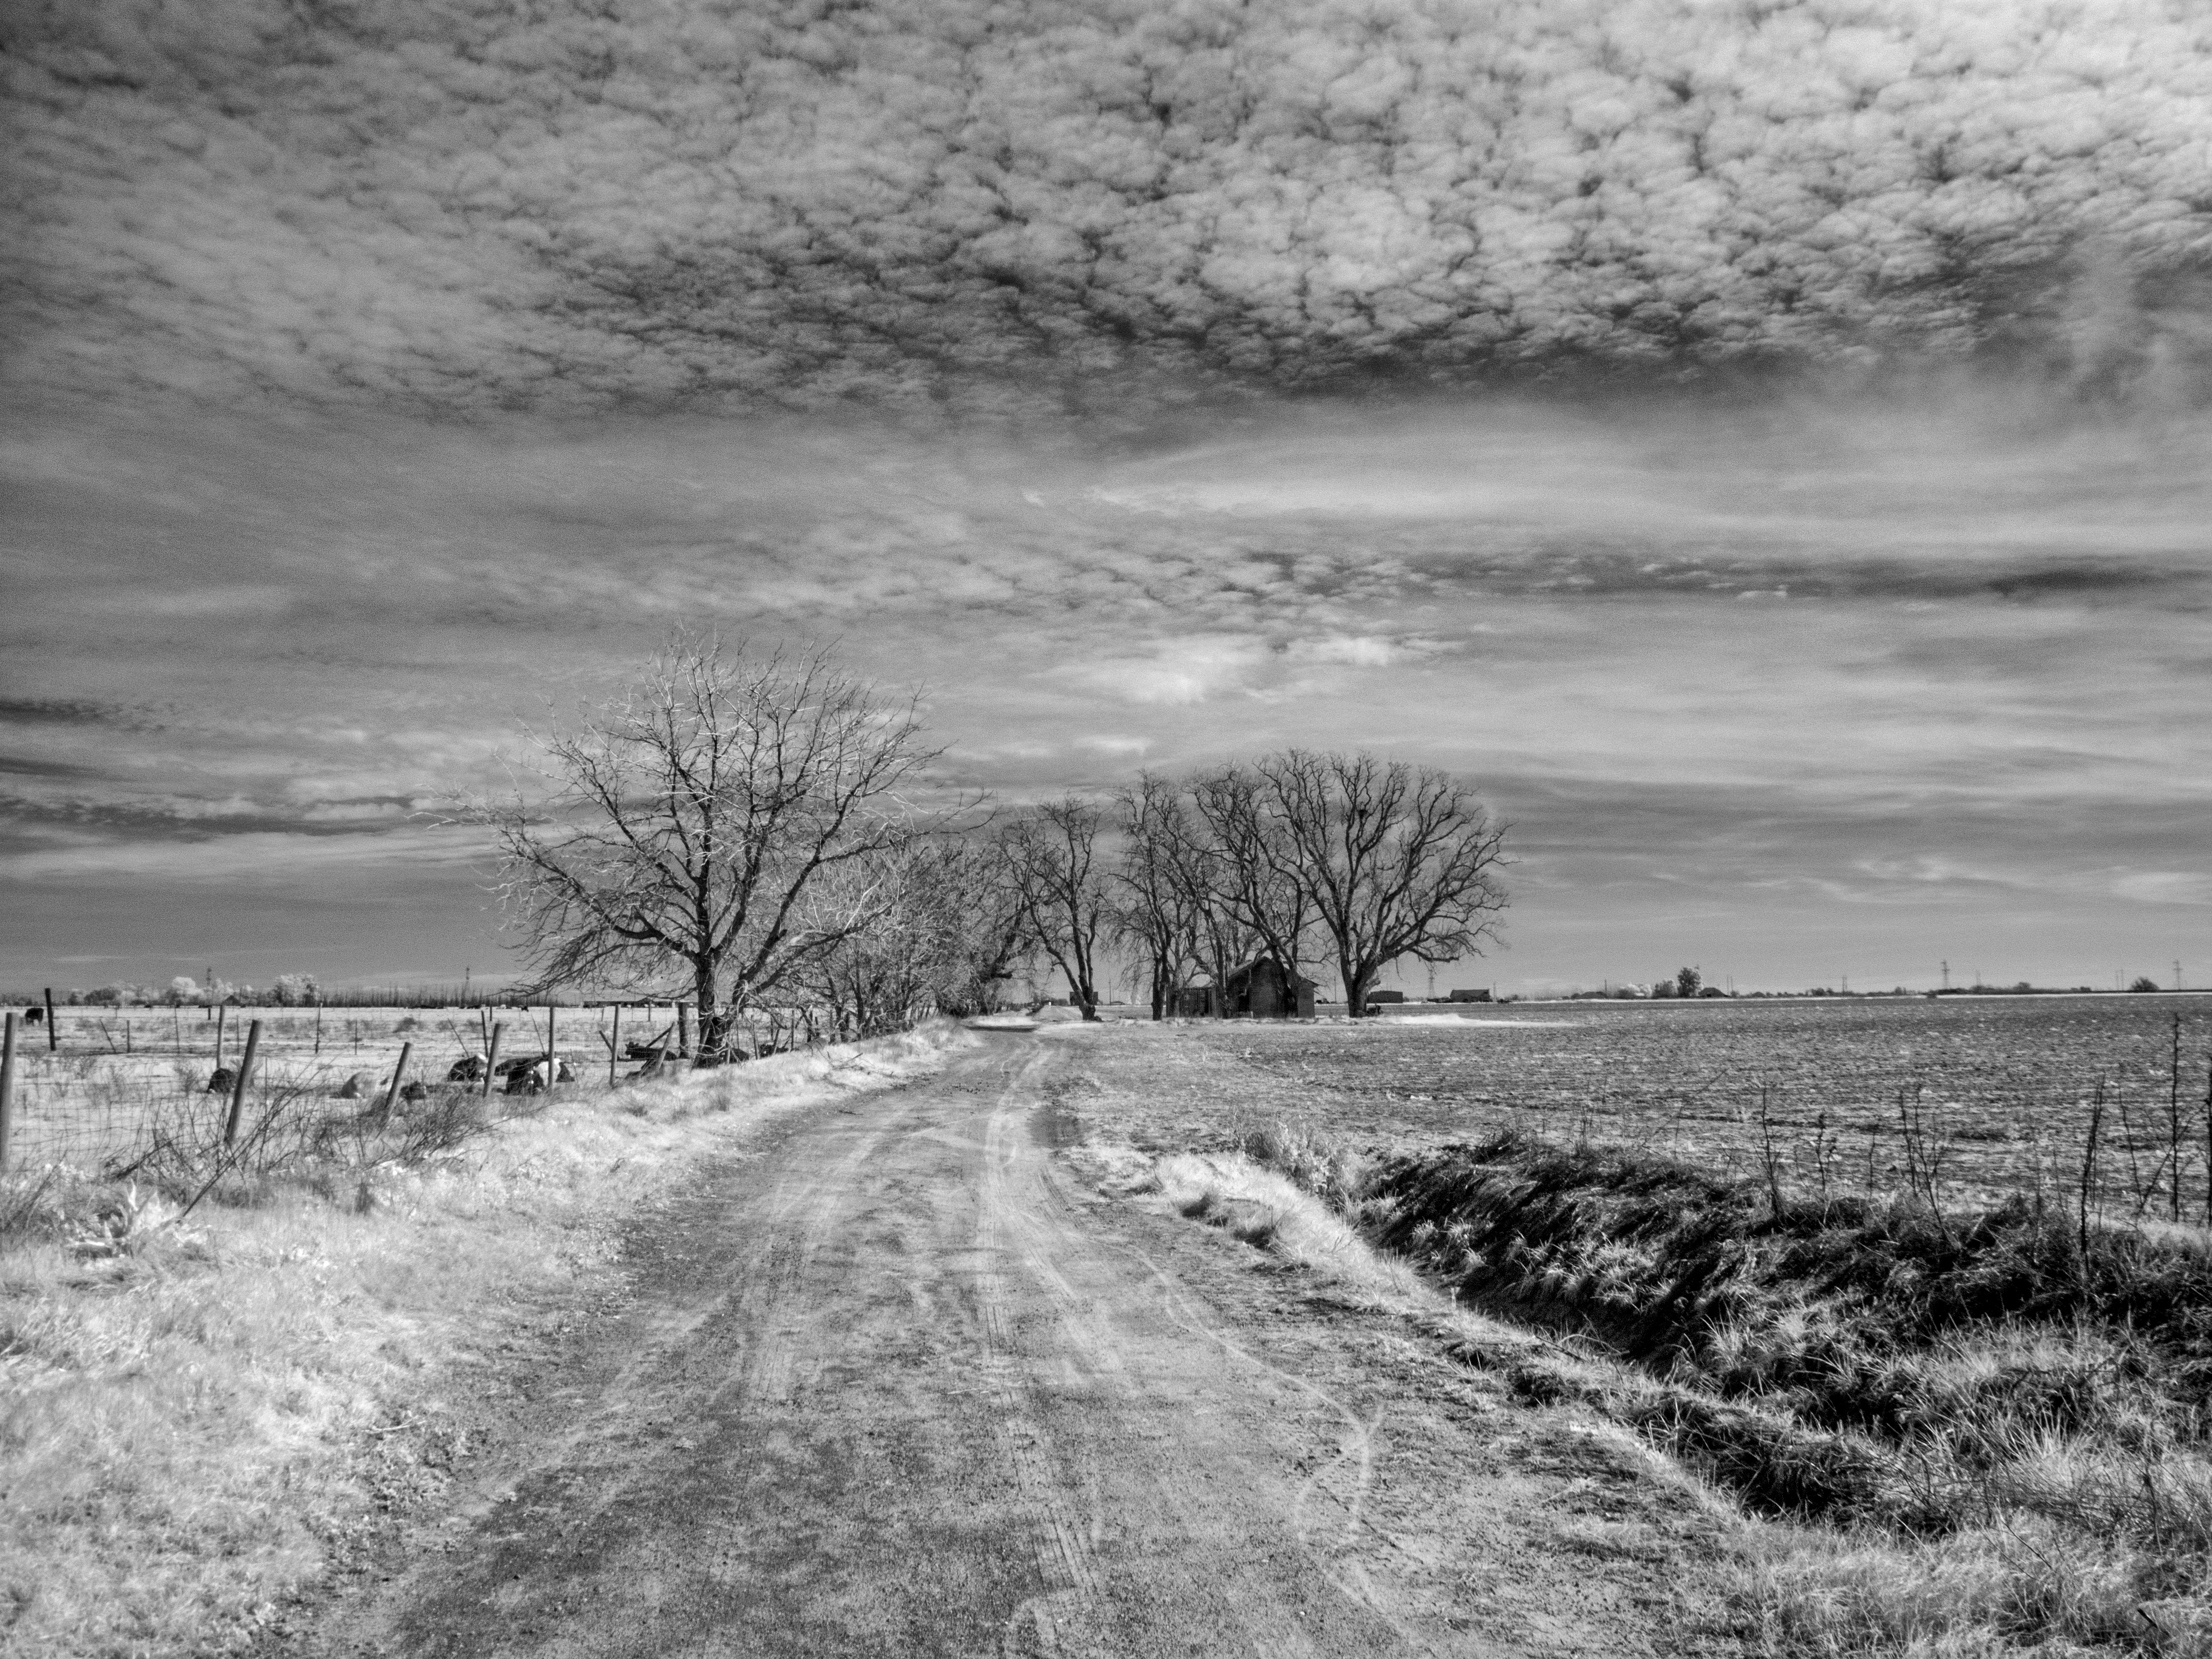
landscape, tree, nature, grass, horizon, snow, winter, cloud, black and white, mist, field, morning, hill, frost, rural, weather, monochrome, season, plain, bw, habitat, bn, infrared, rural area, monochrome photography, atmospheric phenomenon